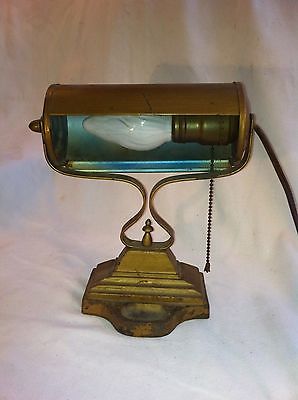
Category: lamp